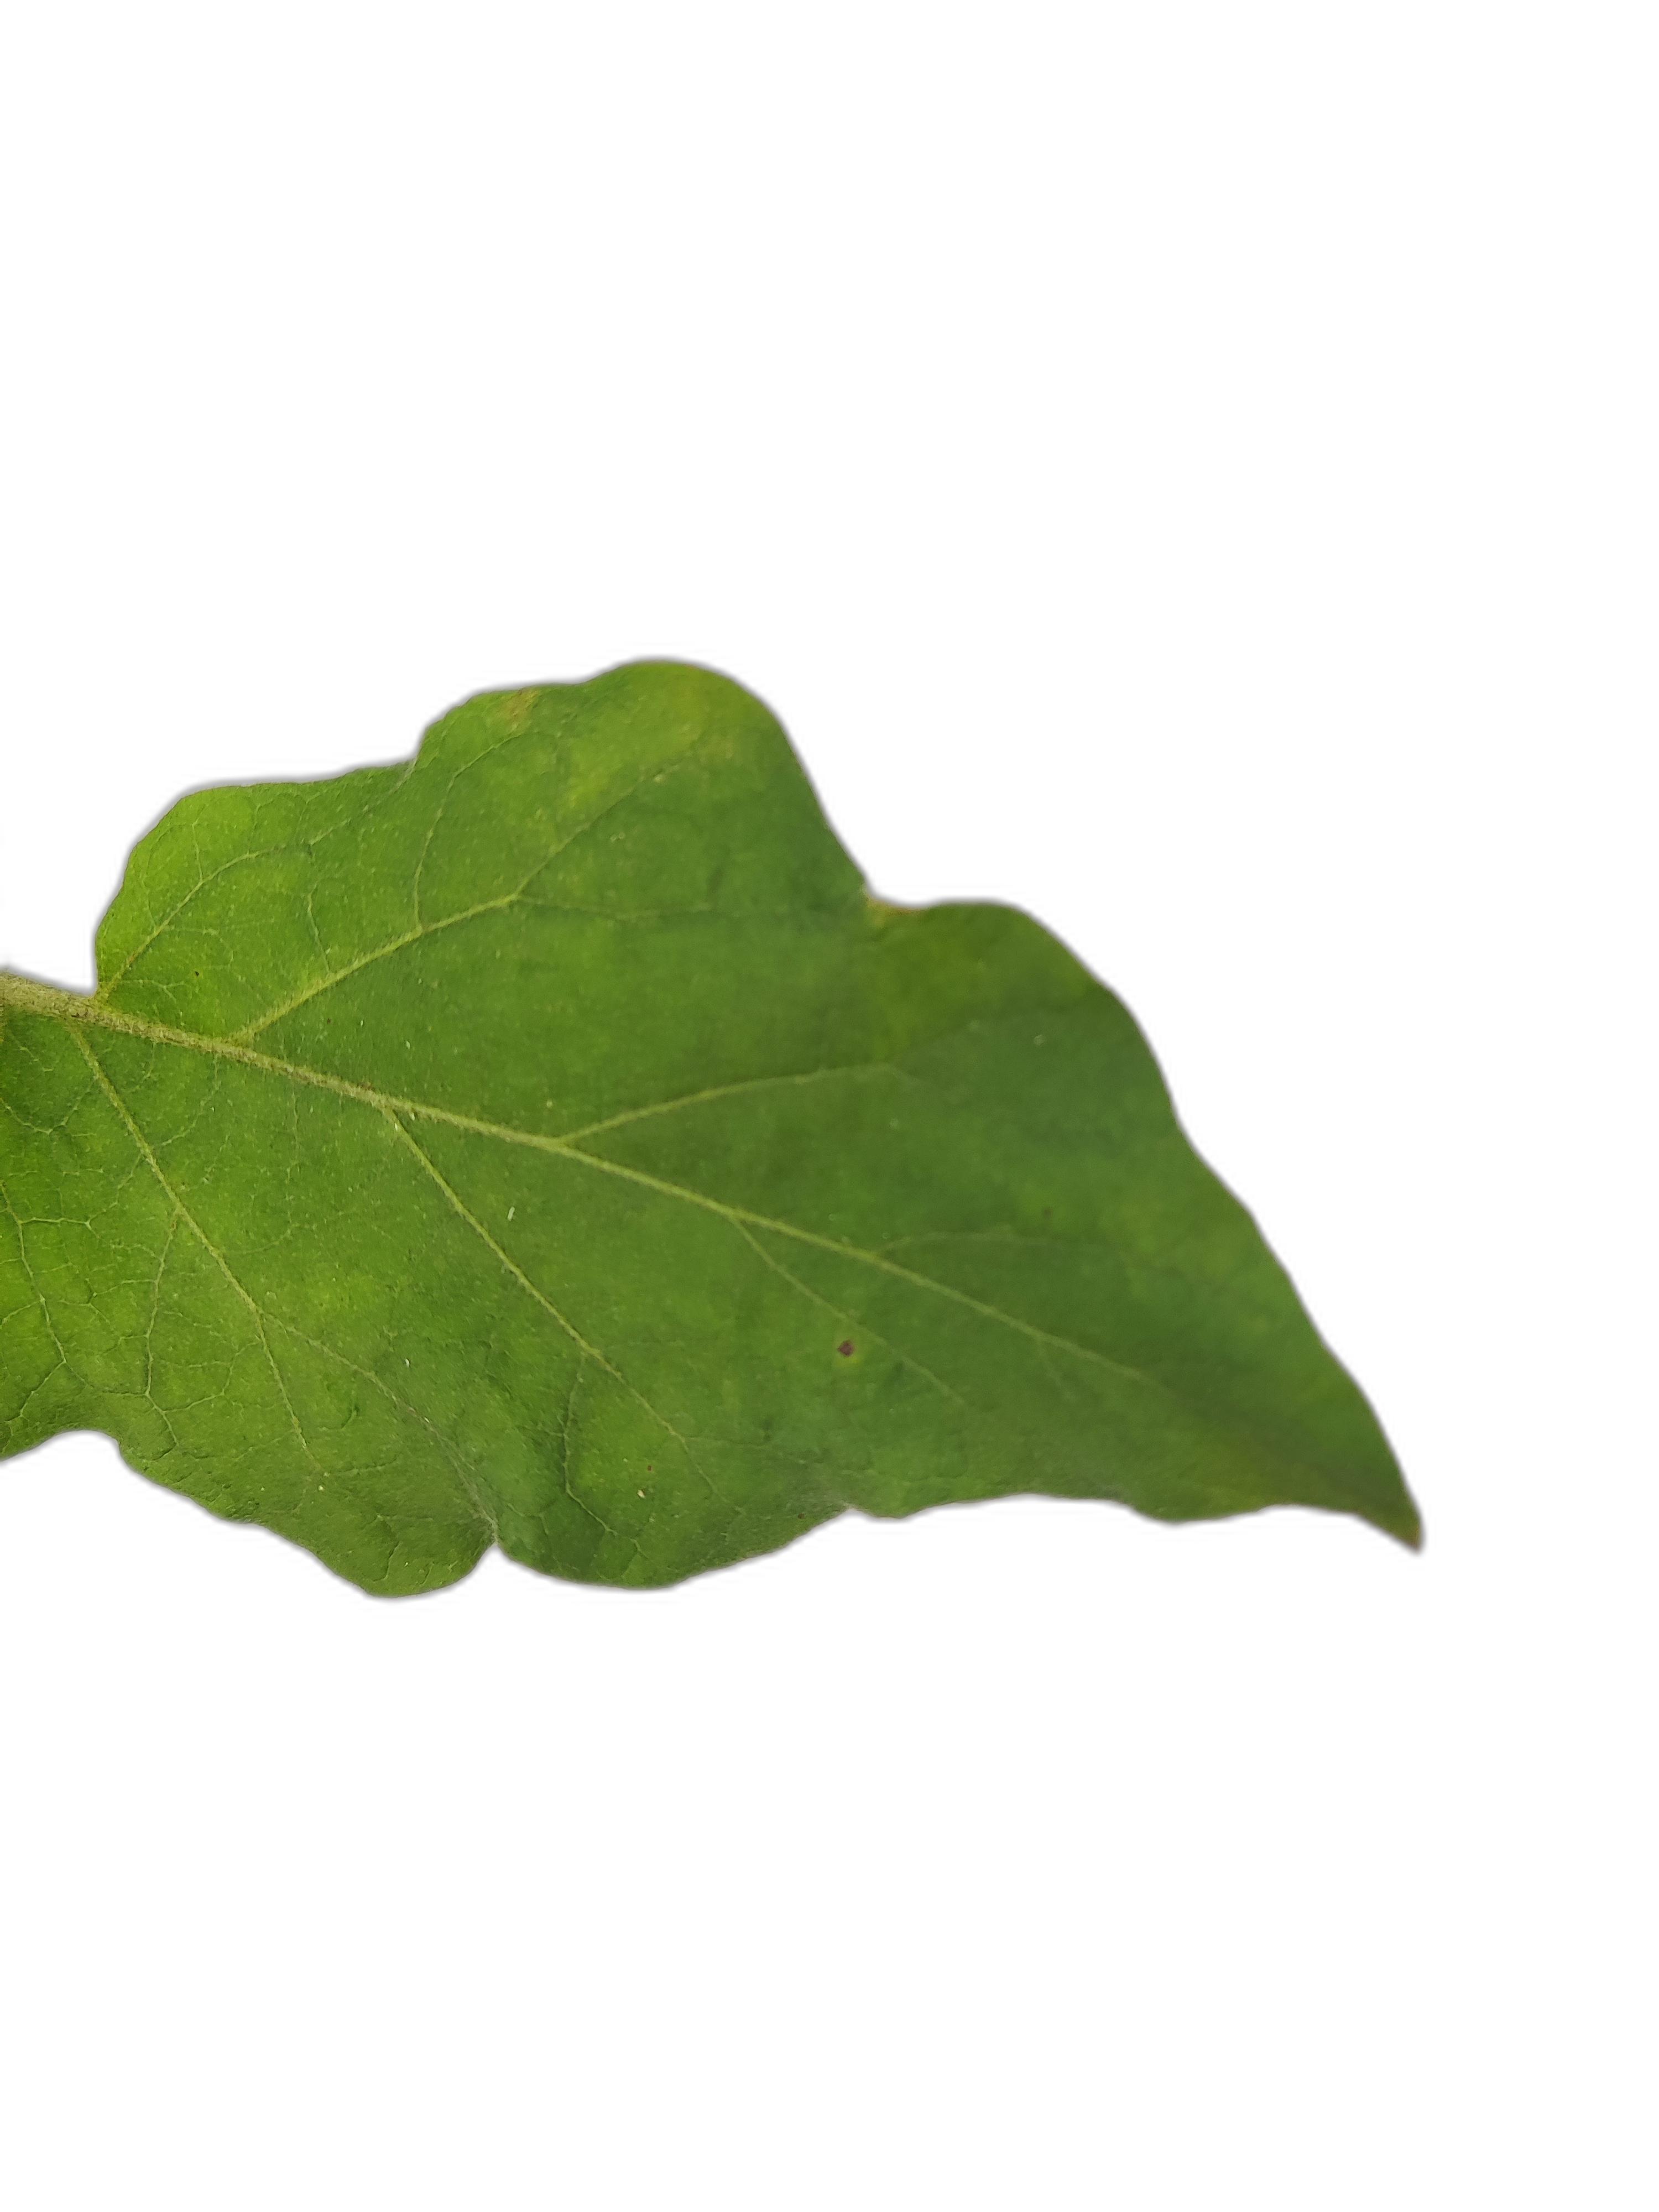
Label: Healthy Leaf